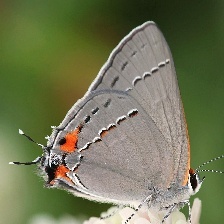
Species: GREY HAIRSTREAK
Butterfly family (ImageNet category): lycaenid_butterfly